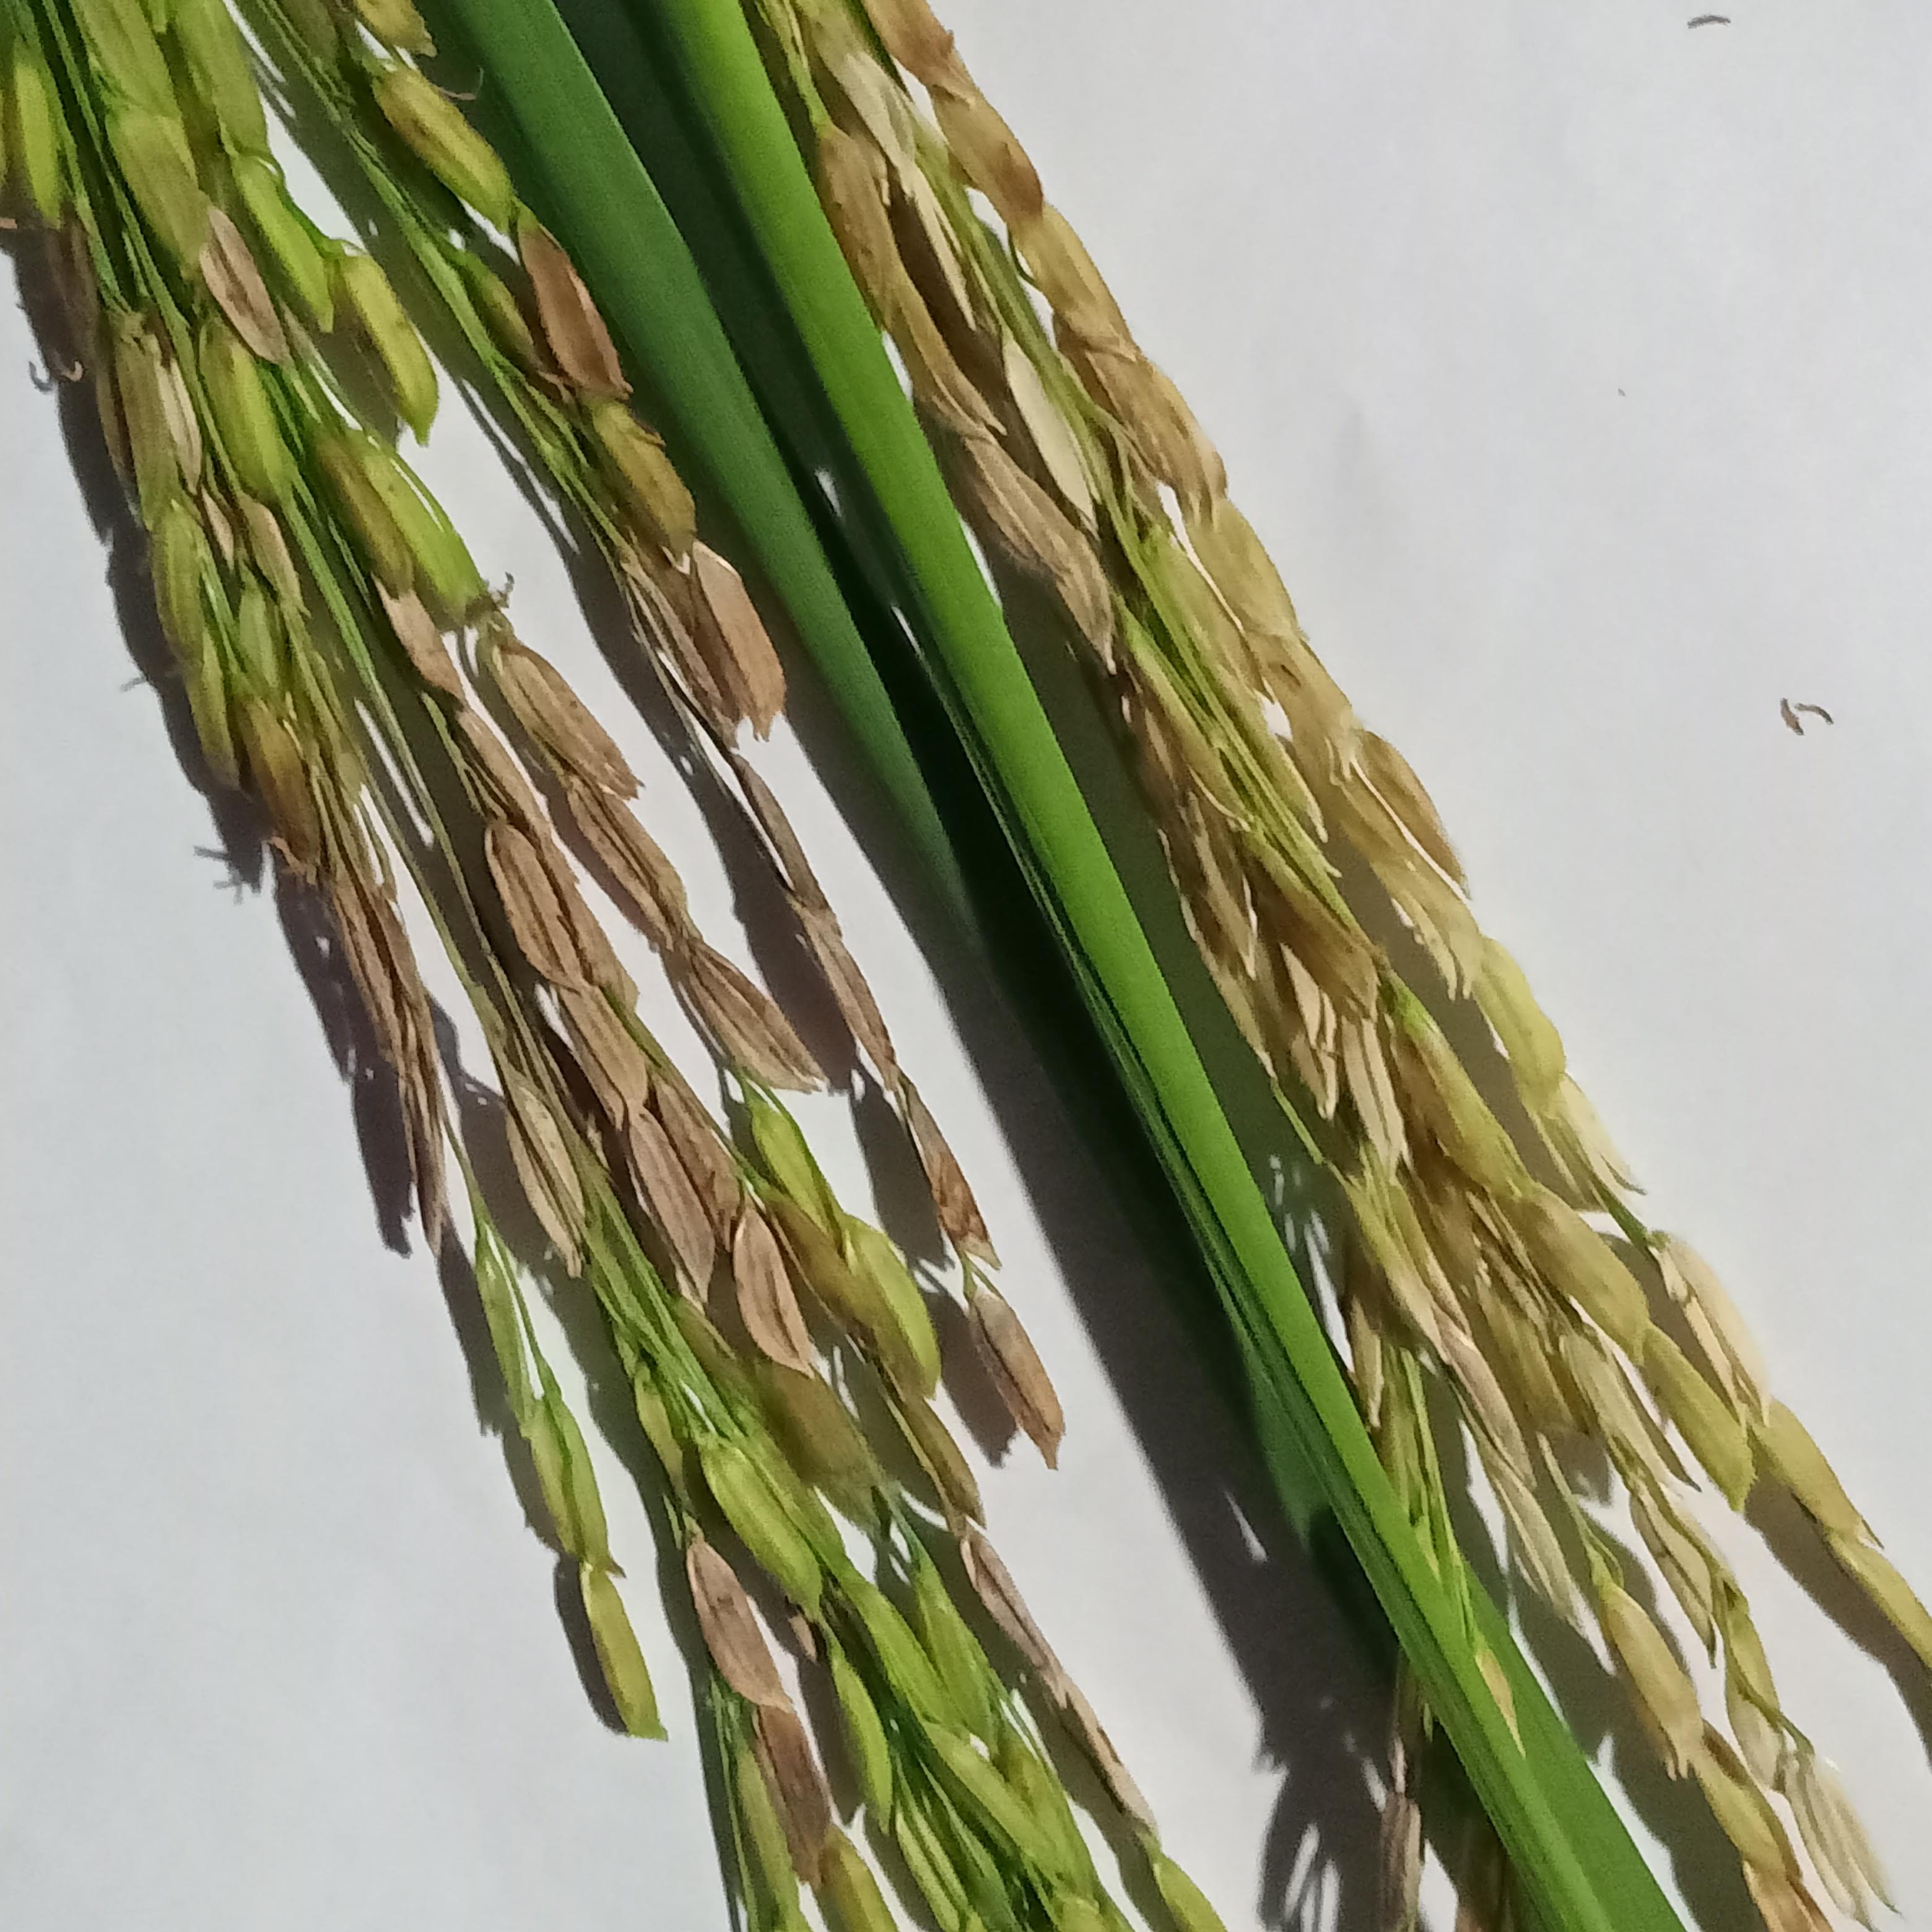
Label: Rice___Neck_Blast